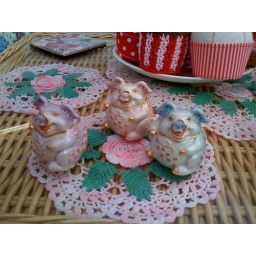
Three pigs all different colours. Purple, Pink and Blue. I keep them all in my glass cabinet.